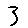
Label: 3